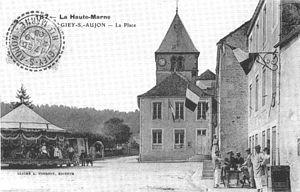
Carte postale ancienne La place de Giey-sur-Aujon, Haute-Marne, France.
Giey-sur-Aujon est une commune française située dans le département de la Haute-Marne, en région Grand Est.